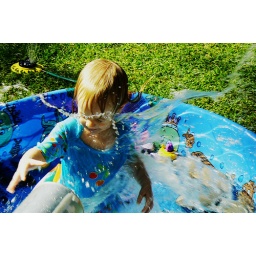
water in your face